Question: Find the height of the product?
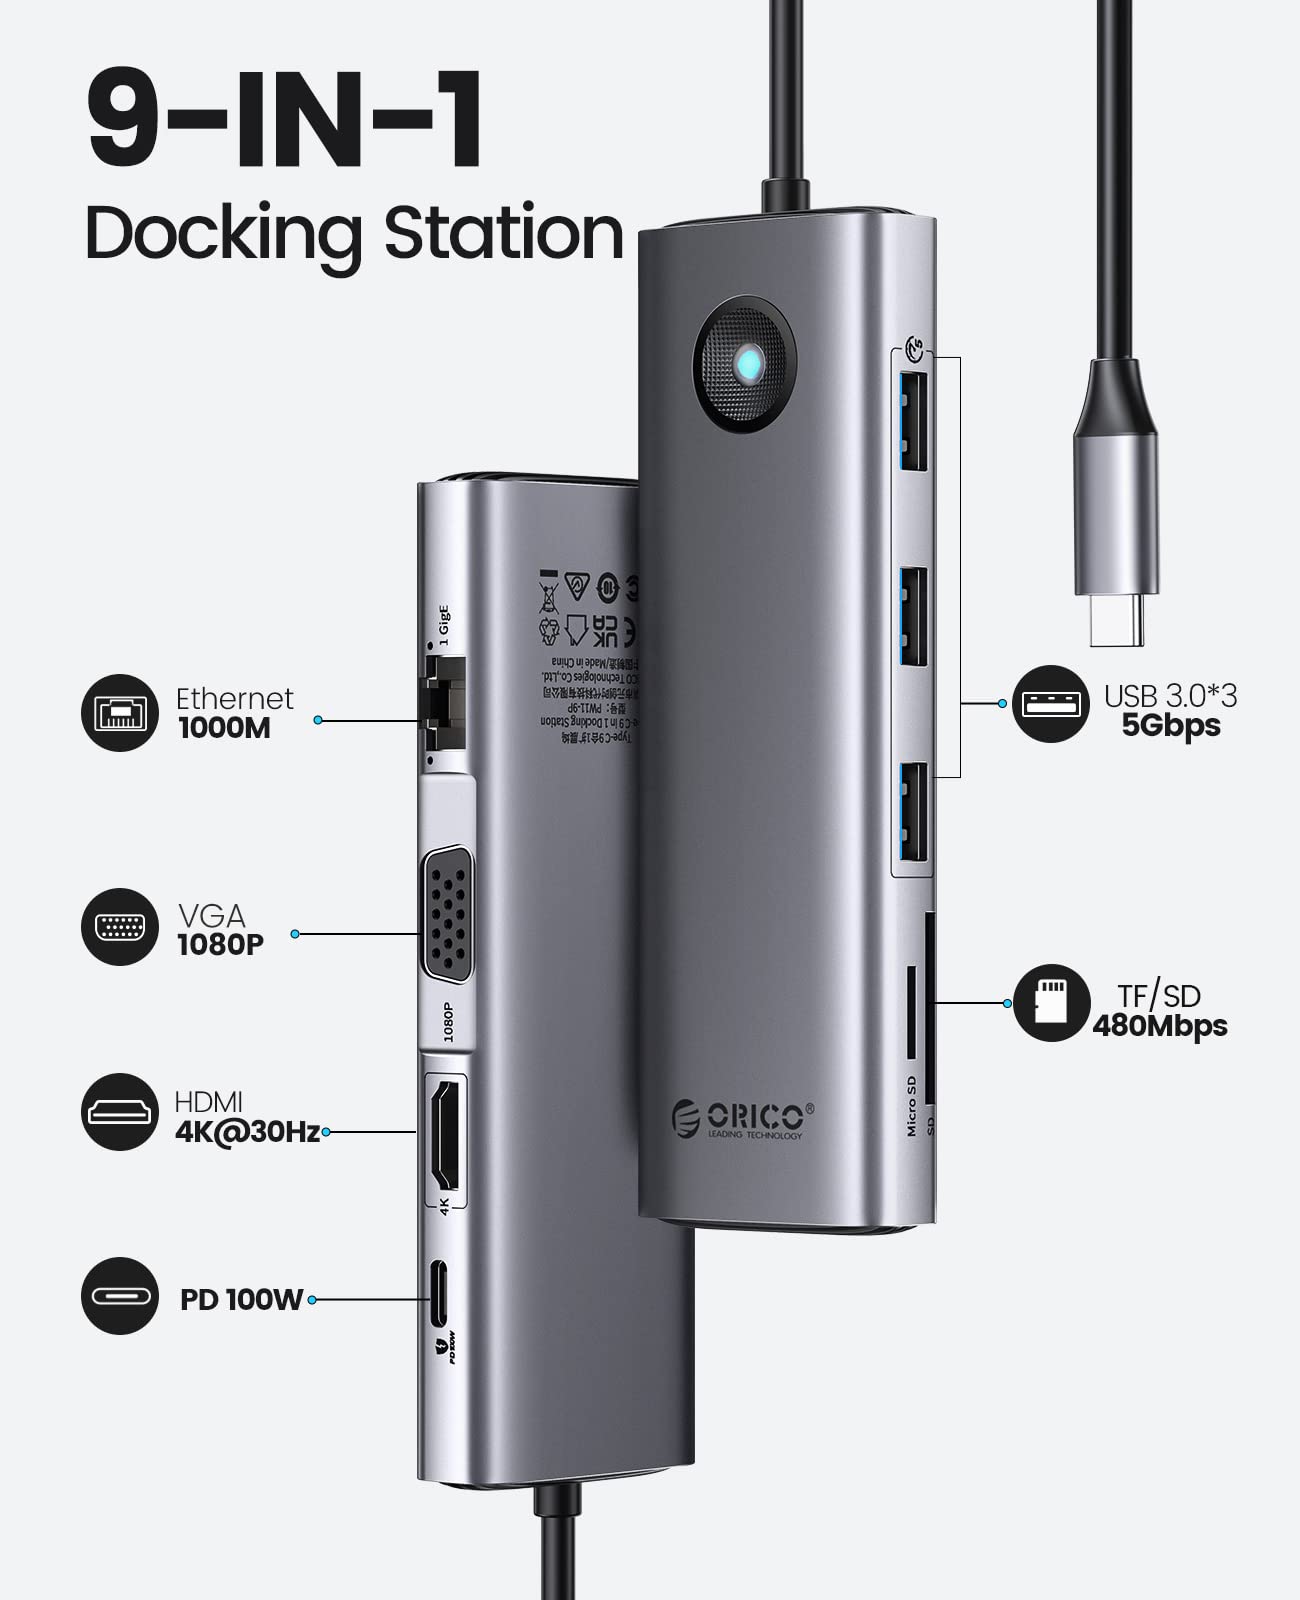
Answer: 9.0 inch